Telephone Poles

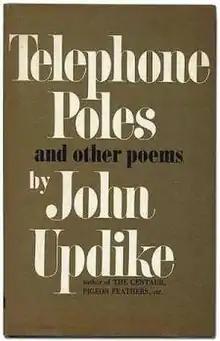
First edition

Telephone Poles is the second book of poetry written by American writer John Updike.